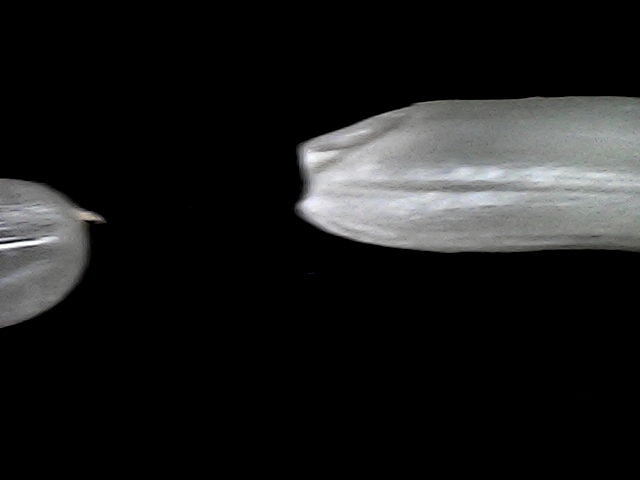
Rice variety: BRRI102